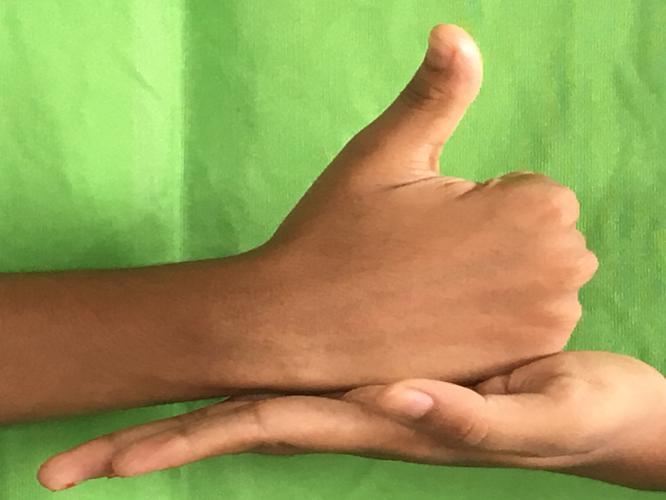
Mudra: Shivalinga
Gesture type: double_hand